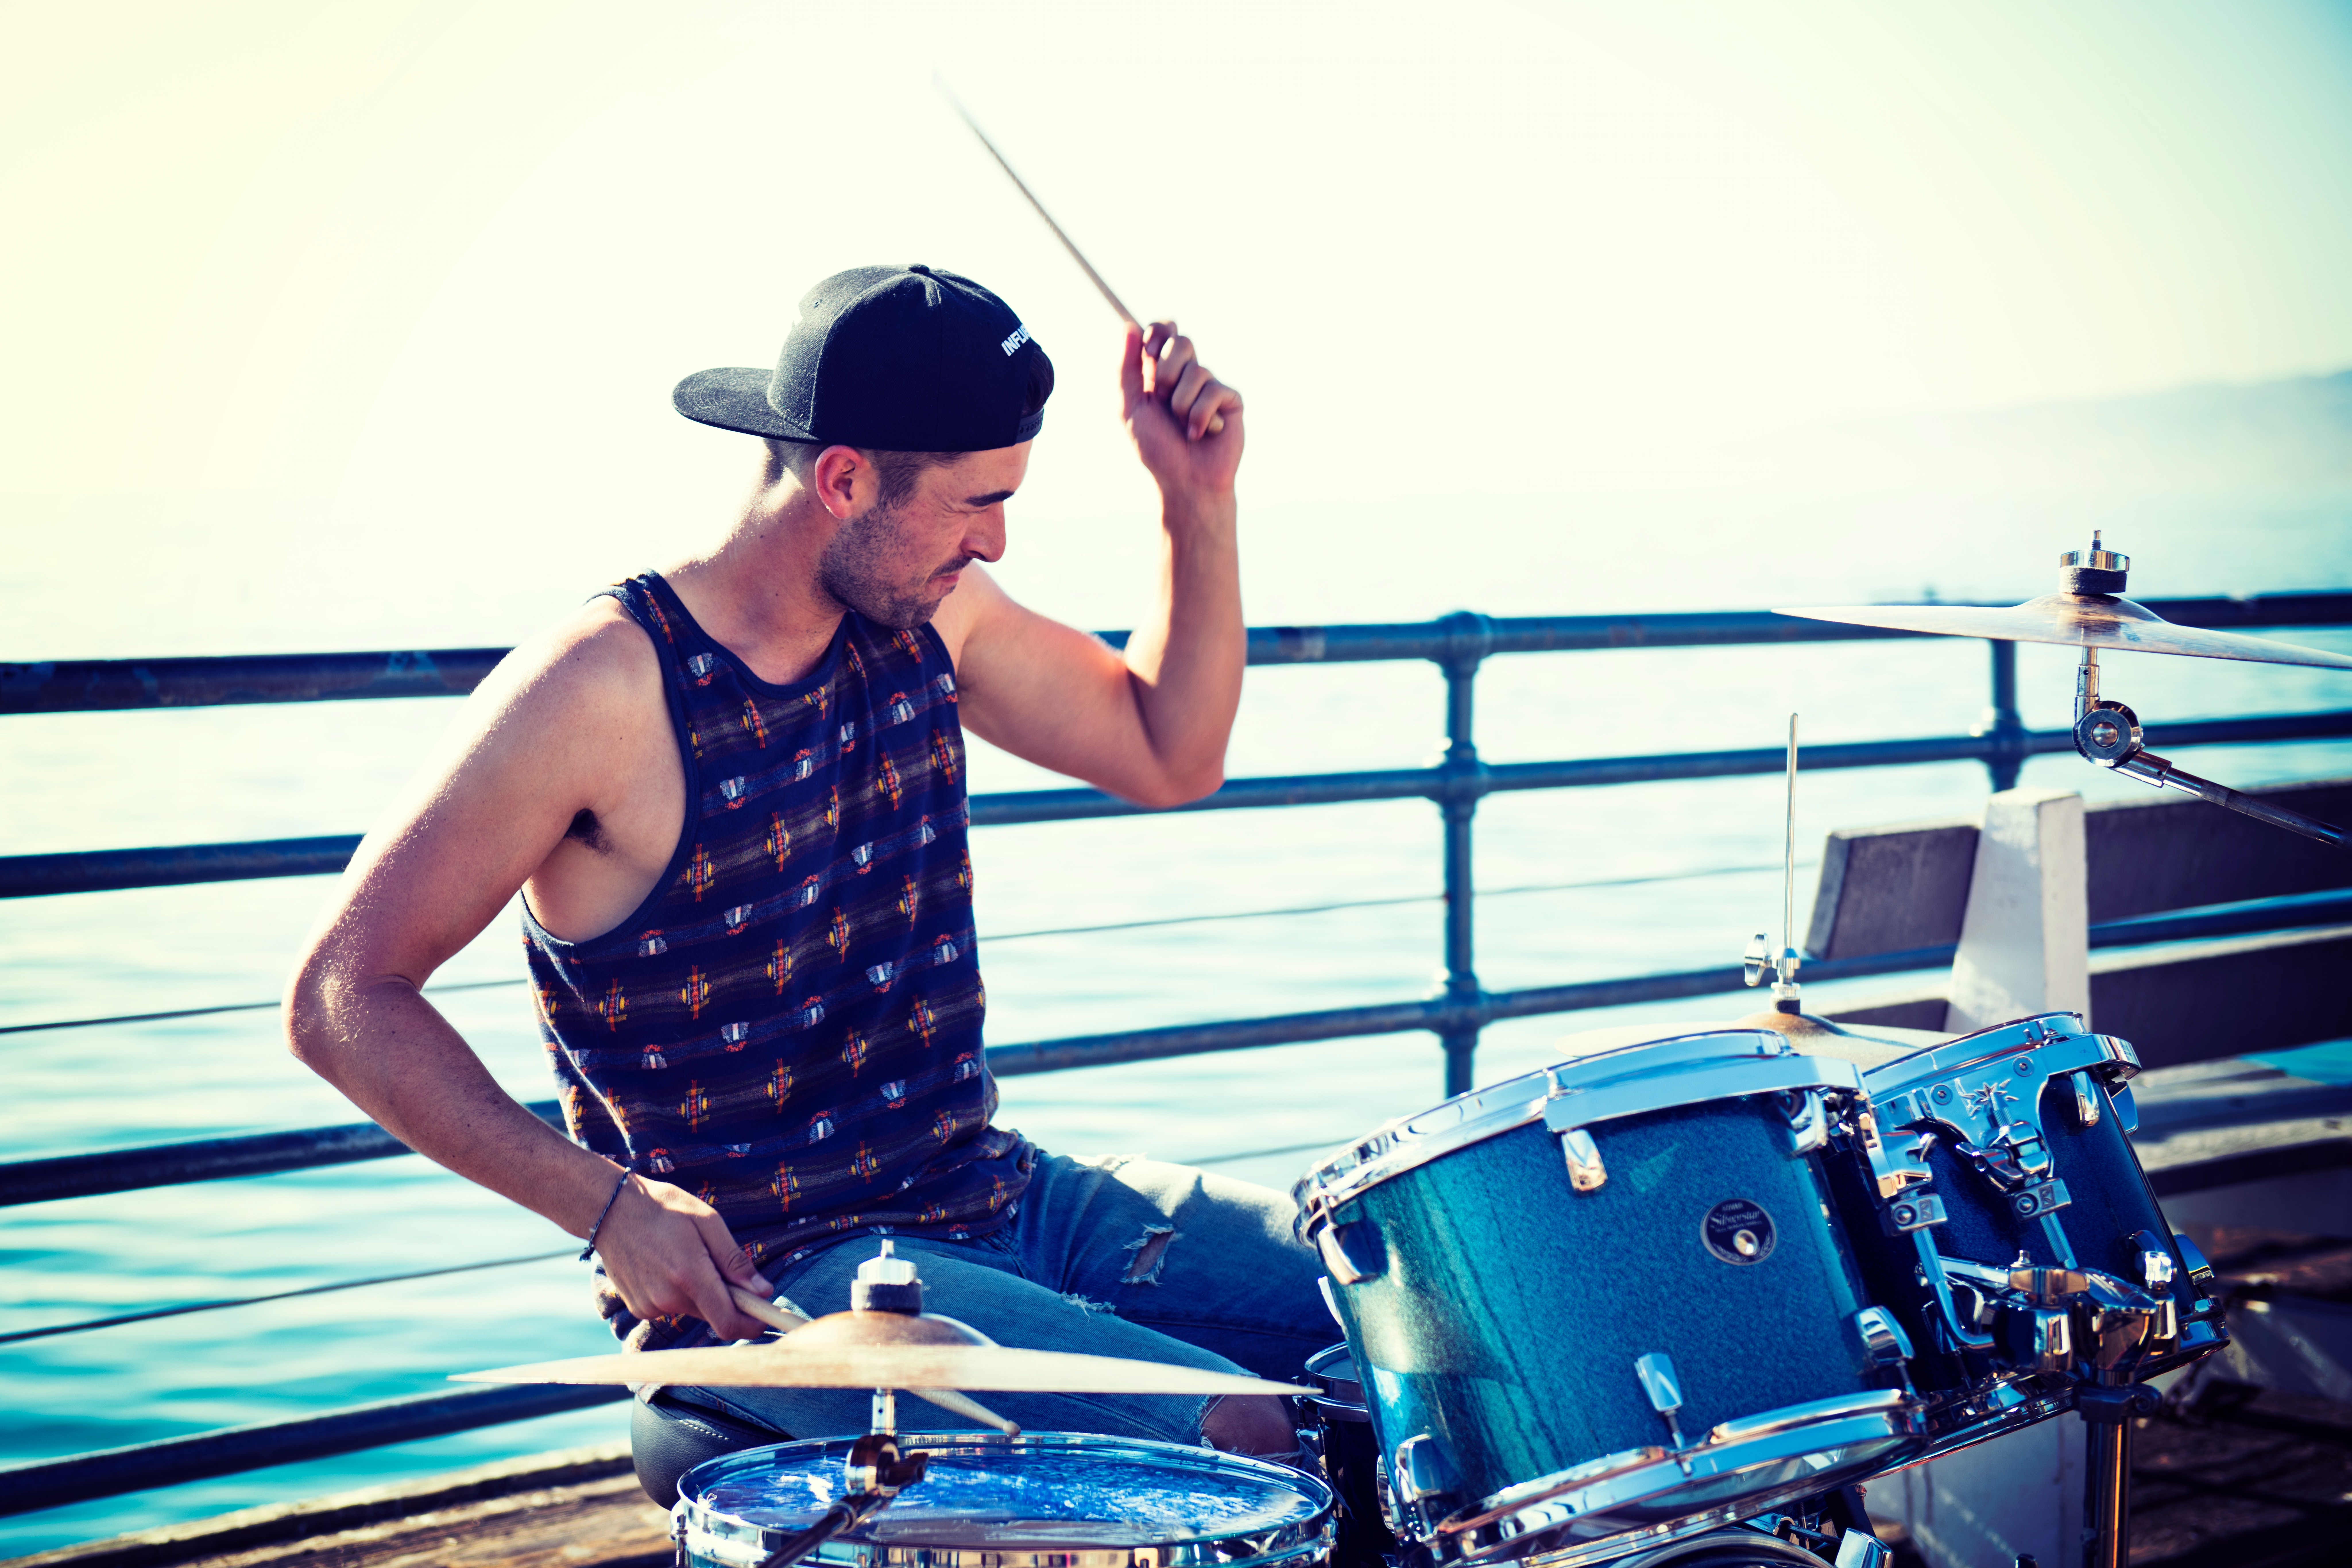
drum, drums, musical instrument, musician, percussionist, blue, drummer, music, percussion, drumhead, muscle, tom tom drum, bass drum, Membranophone, music artist, performance, snare drum